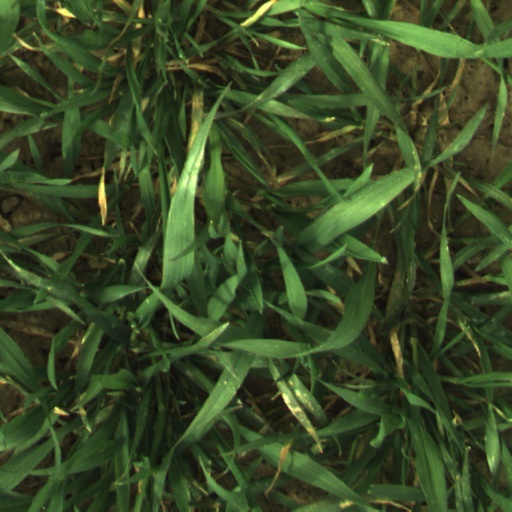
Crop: wheat